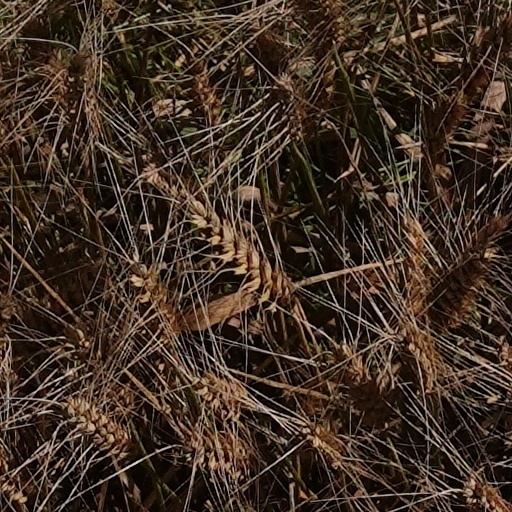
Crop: wheat